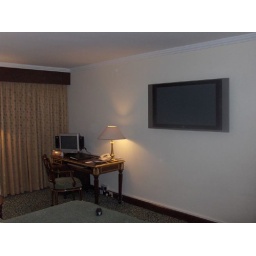
My hotel room in Karachi. Note the 40&amp;quot; plasma screen and computer on the desk.